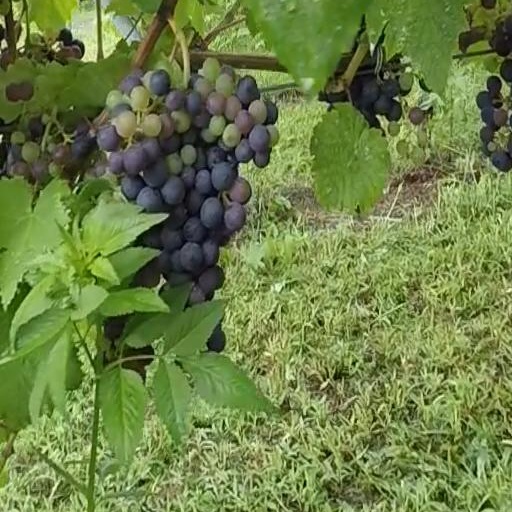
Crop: grape